Armando Castellazzi

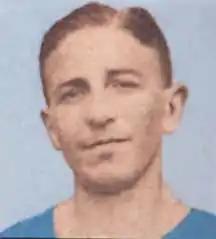
Armando Castellazzi

Armando Castellazzi (7 October 1904 – 4 January 1968) was an Italian professional footballer and manager who played as a midfielder.